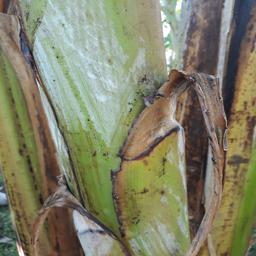
Label: PSEUDOSTEM WEEVIL